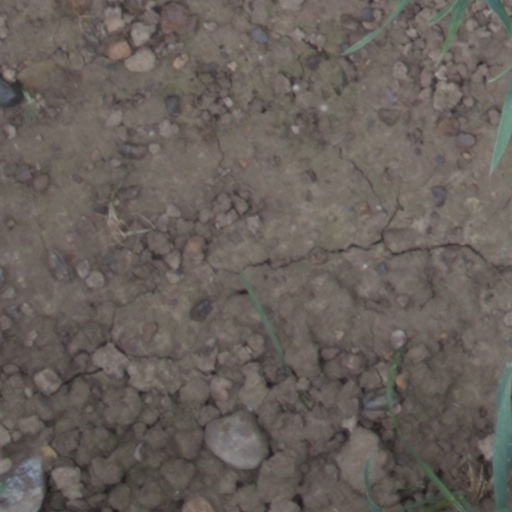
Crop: wheat